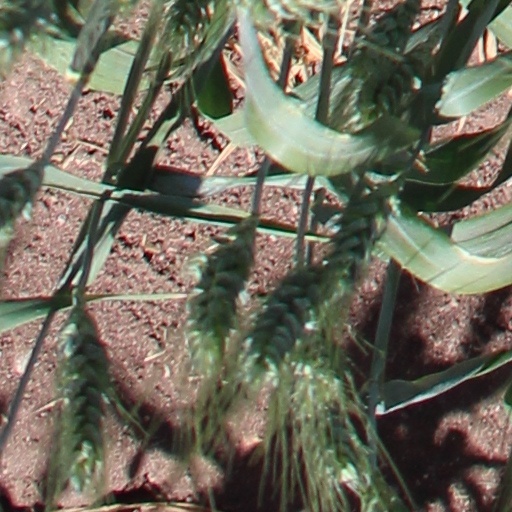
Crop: wheat